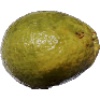
Label: Guava 1